Dmitry Kamolikov

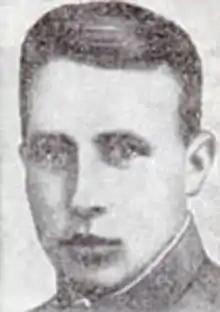
Kamolikov, c. 1940s

Dmitry Timofeyevich Kamolikov (Russian: Дмитрий Тимофеевич Камоликов; 1923 – 16 April 1977) was a Red Army sergeant and a Hero of the Soviet Union. Kamolikov was awarded the title for his actions in the Budapest Offensive during the crossing of the Tisza, when he reportedly led the repulsion of 12 counterattacks. He was seriously wounded in the battle and was discharged. Postwar he worked as an engineer at a factory equipment supply factory.